Petter Forsström

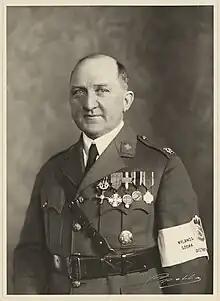
Forsström in White Guard uniform

Petter Teodor Forsström (7 November 1877 Särkisalo - 13 November 1967 Lohja) was a Finnish industrialist, Vuorineuvos and the father of the Lohja lime industry. Forsström worked as Lohjan Kalkkitehdas Oy's (Lohja Lime Factory Ltd) managing director for an exceptionally long period of time, 65 years. In 1946 he was sentenced to six years in prison for treason after participating in the pro-German resistance movement during the Lapland War, after the Finnish government had switched sides.